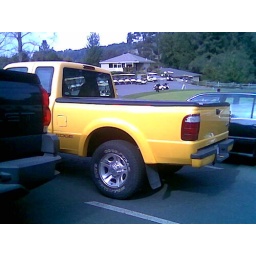
Michael Butcher's yellow truck at our golfing date in 2007.